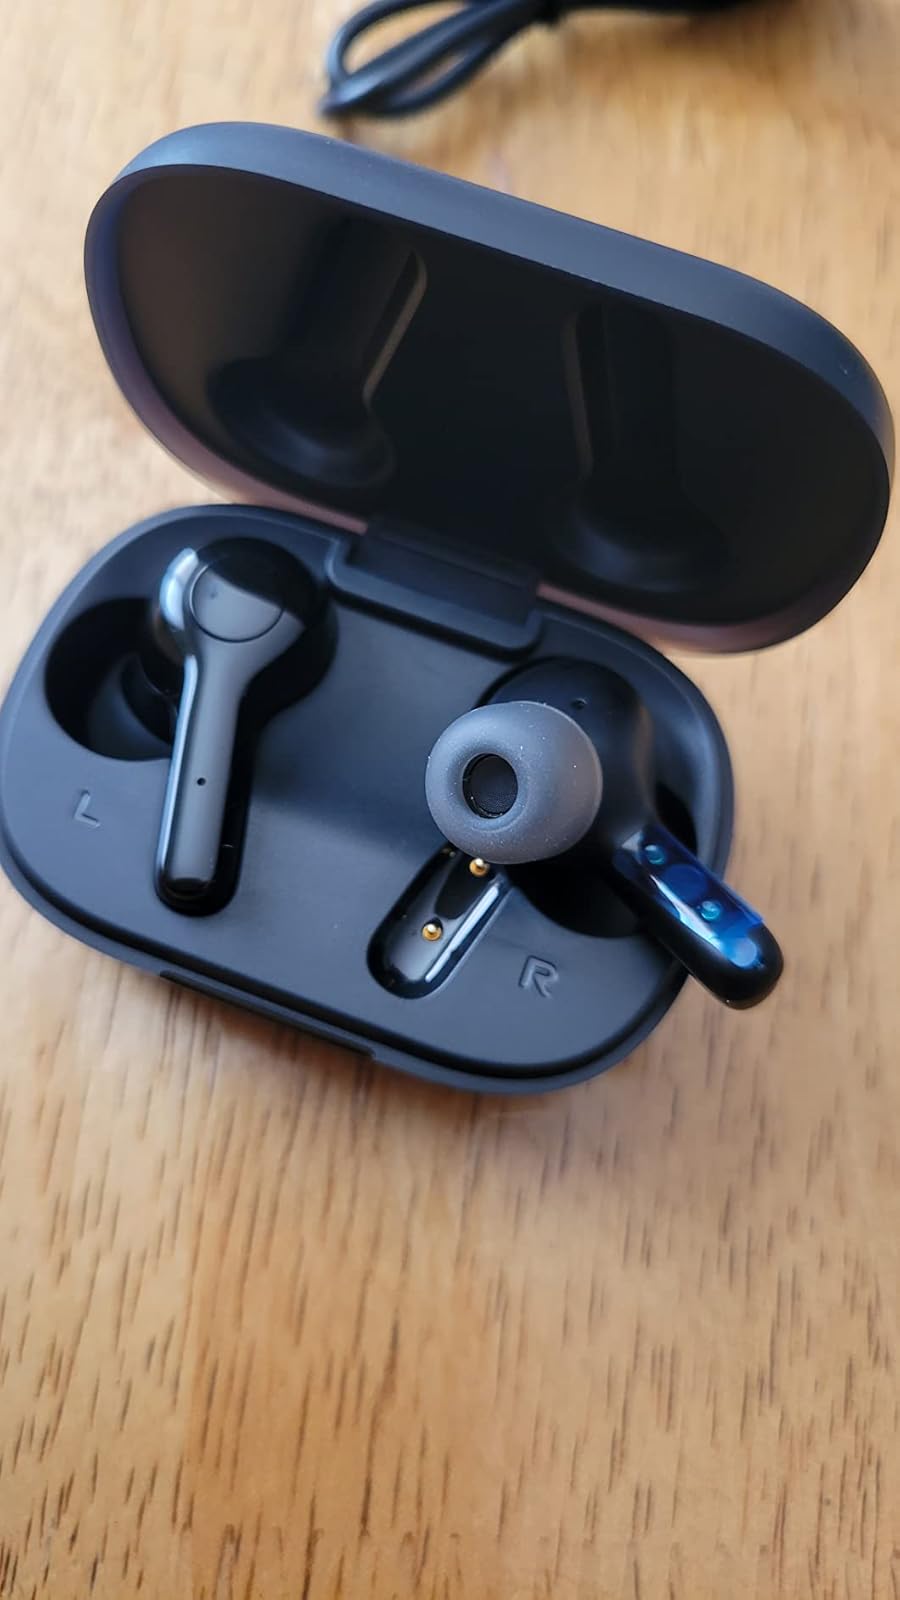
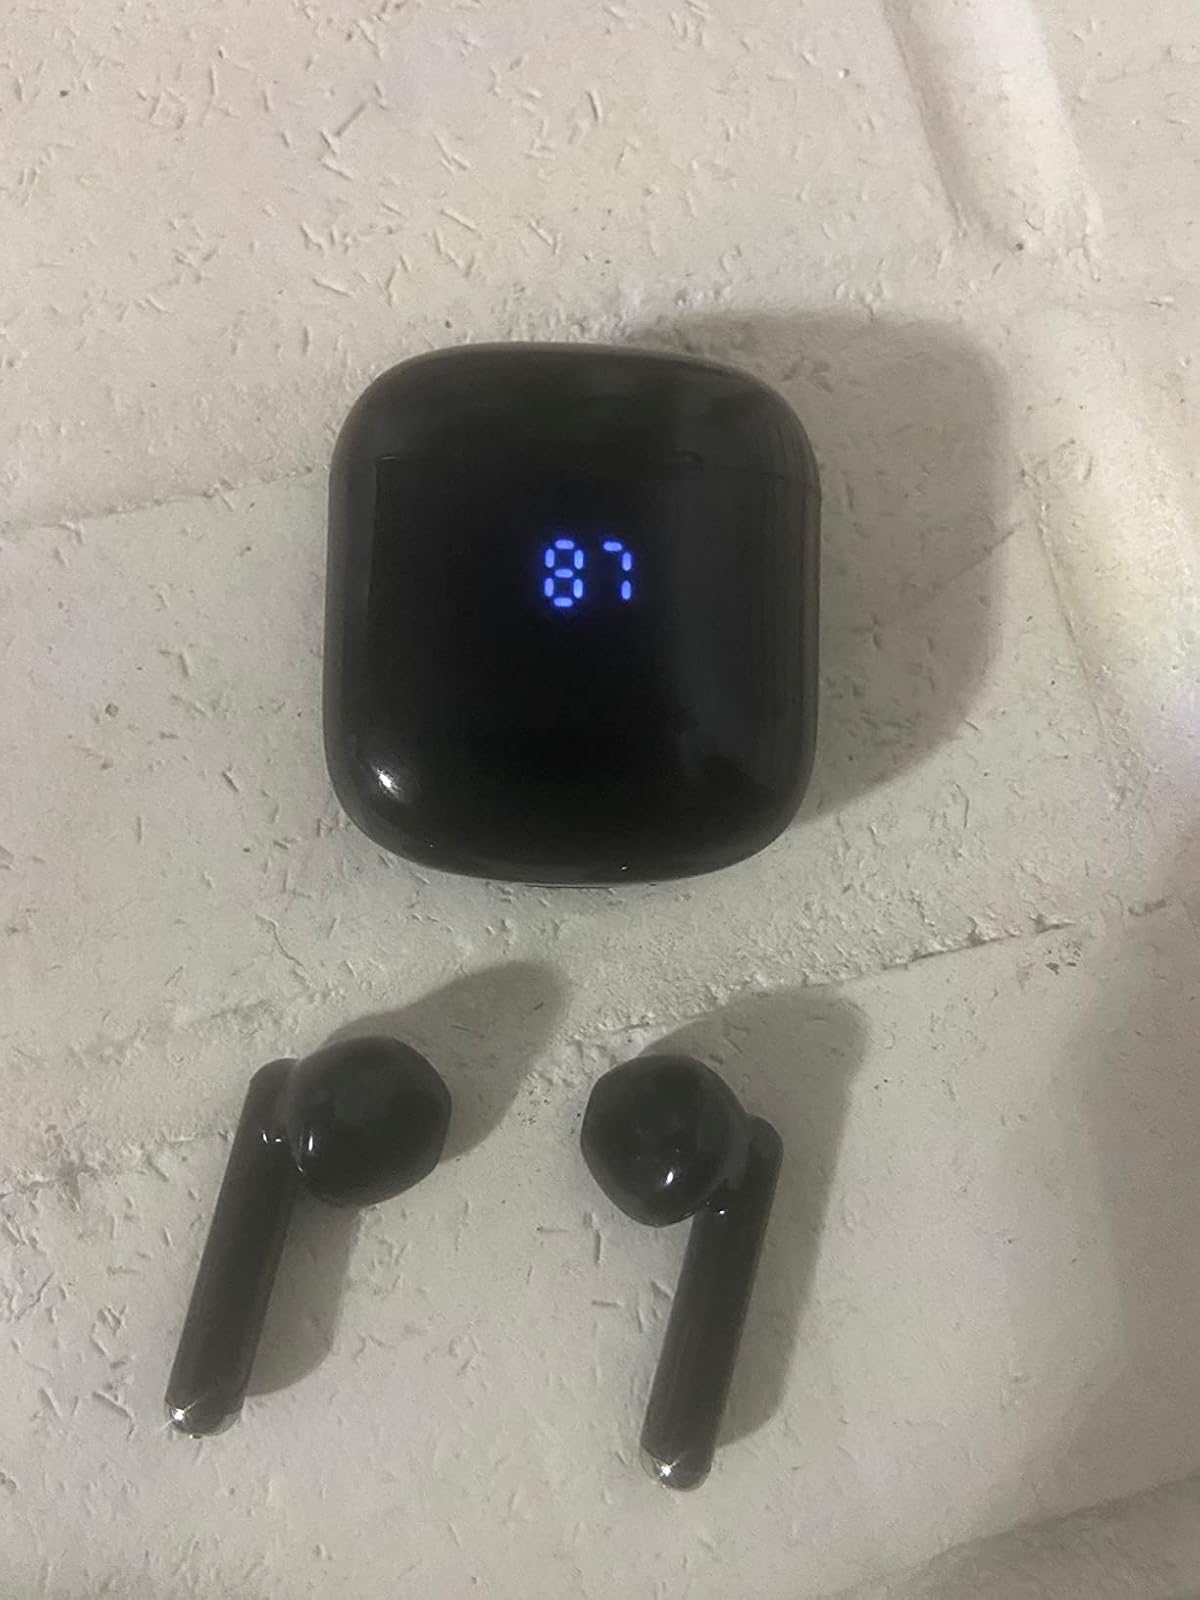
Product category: earbuds
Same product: no